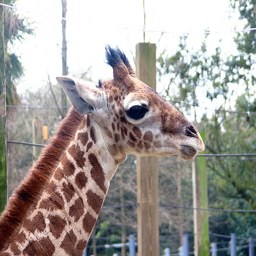
A tall giraffe standing in a cage at a zoo.
A giraffe is getting a view from up high.
A  spotted baby giraffe beside a fence
A giraffe next to a tall wired fence.
A giraffe standing near the wire fence on an enclosure.